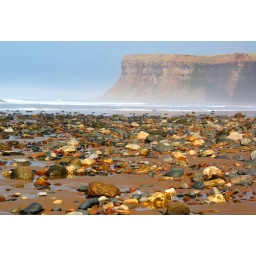
View across Saltburn beach showing rock which are now covered in sand